Readability (service)

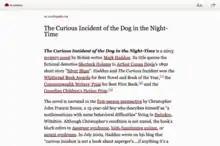
An example of a cleaned up page, the Wikipedia article "The Curious Incident of the Dog in the Night-Time"

One distinguishing aspect of Readability was that it attempted to set up a subscription model where users of the service paid a monthly fee, a large portion of which would go to the publishers of the content they read in the Readability service. This business model faced two major hurdles: criticism by publishers and issues with Apple's iOS App Store pricing model. In 2011, Readability got a large amount of publicity after Apple rejected their app from the iOS App Store as it used a third-party payment system that circumvented Apple's 30% cut for in-app subscription payments. Readability argued that Apple's taking of a 30% share from their subscription revenues would cut into the money they were giving to publishers.